Christmas in Compton

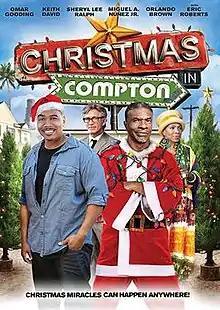

Christmas in Compton is a 2012 Christmas comedy film starring Keith David and Omar Gooding. It was directed by David Raynr.